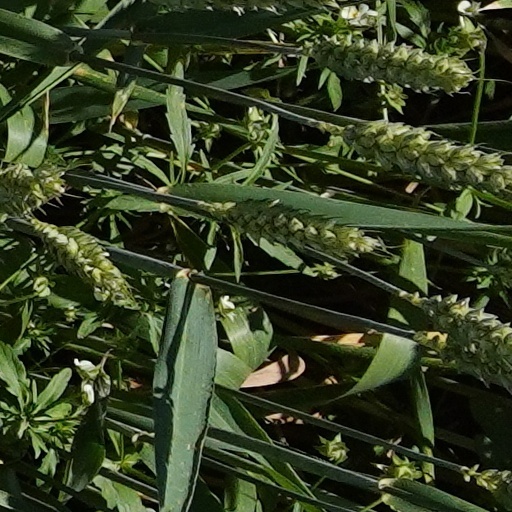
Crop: wheat